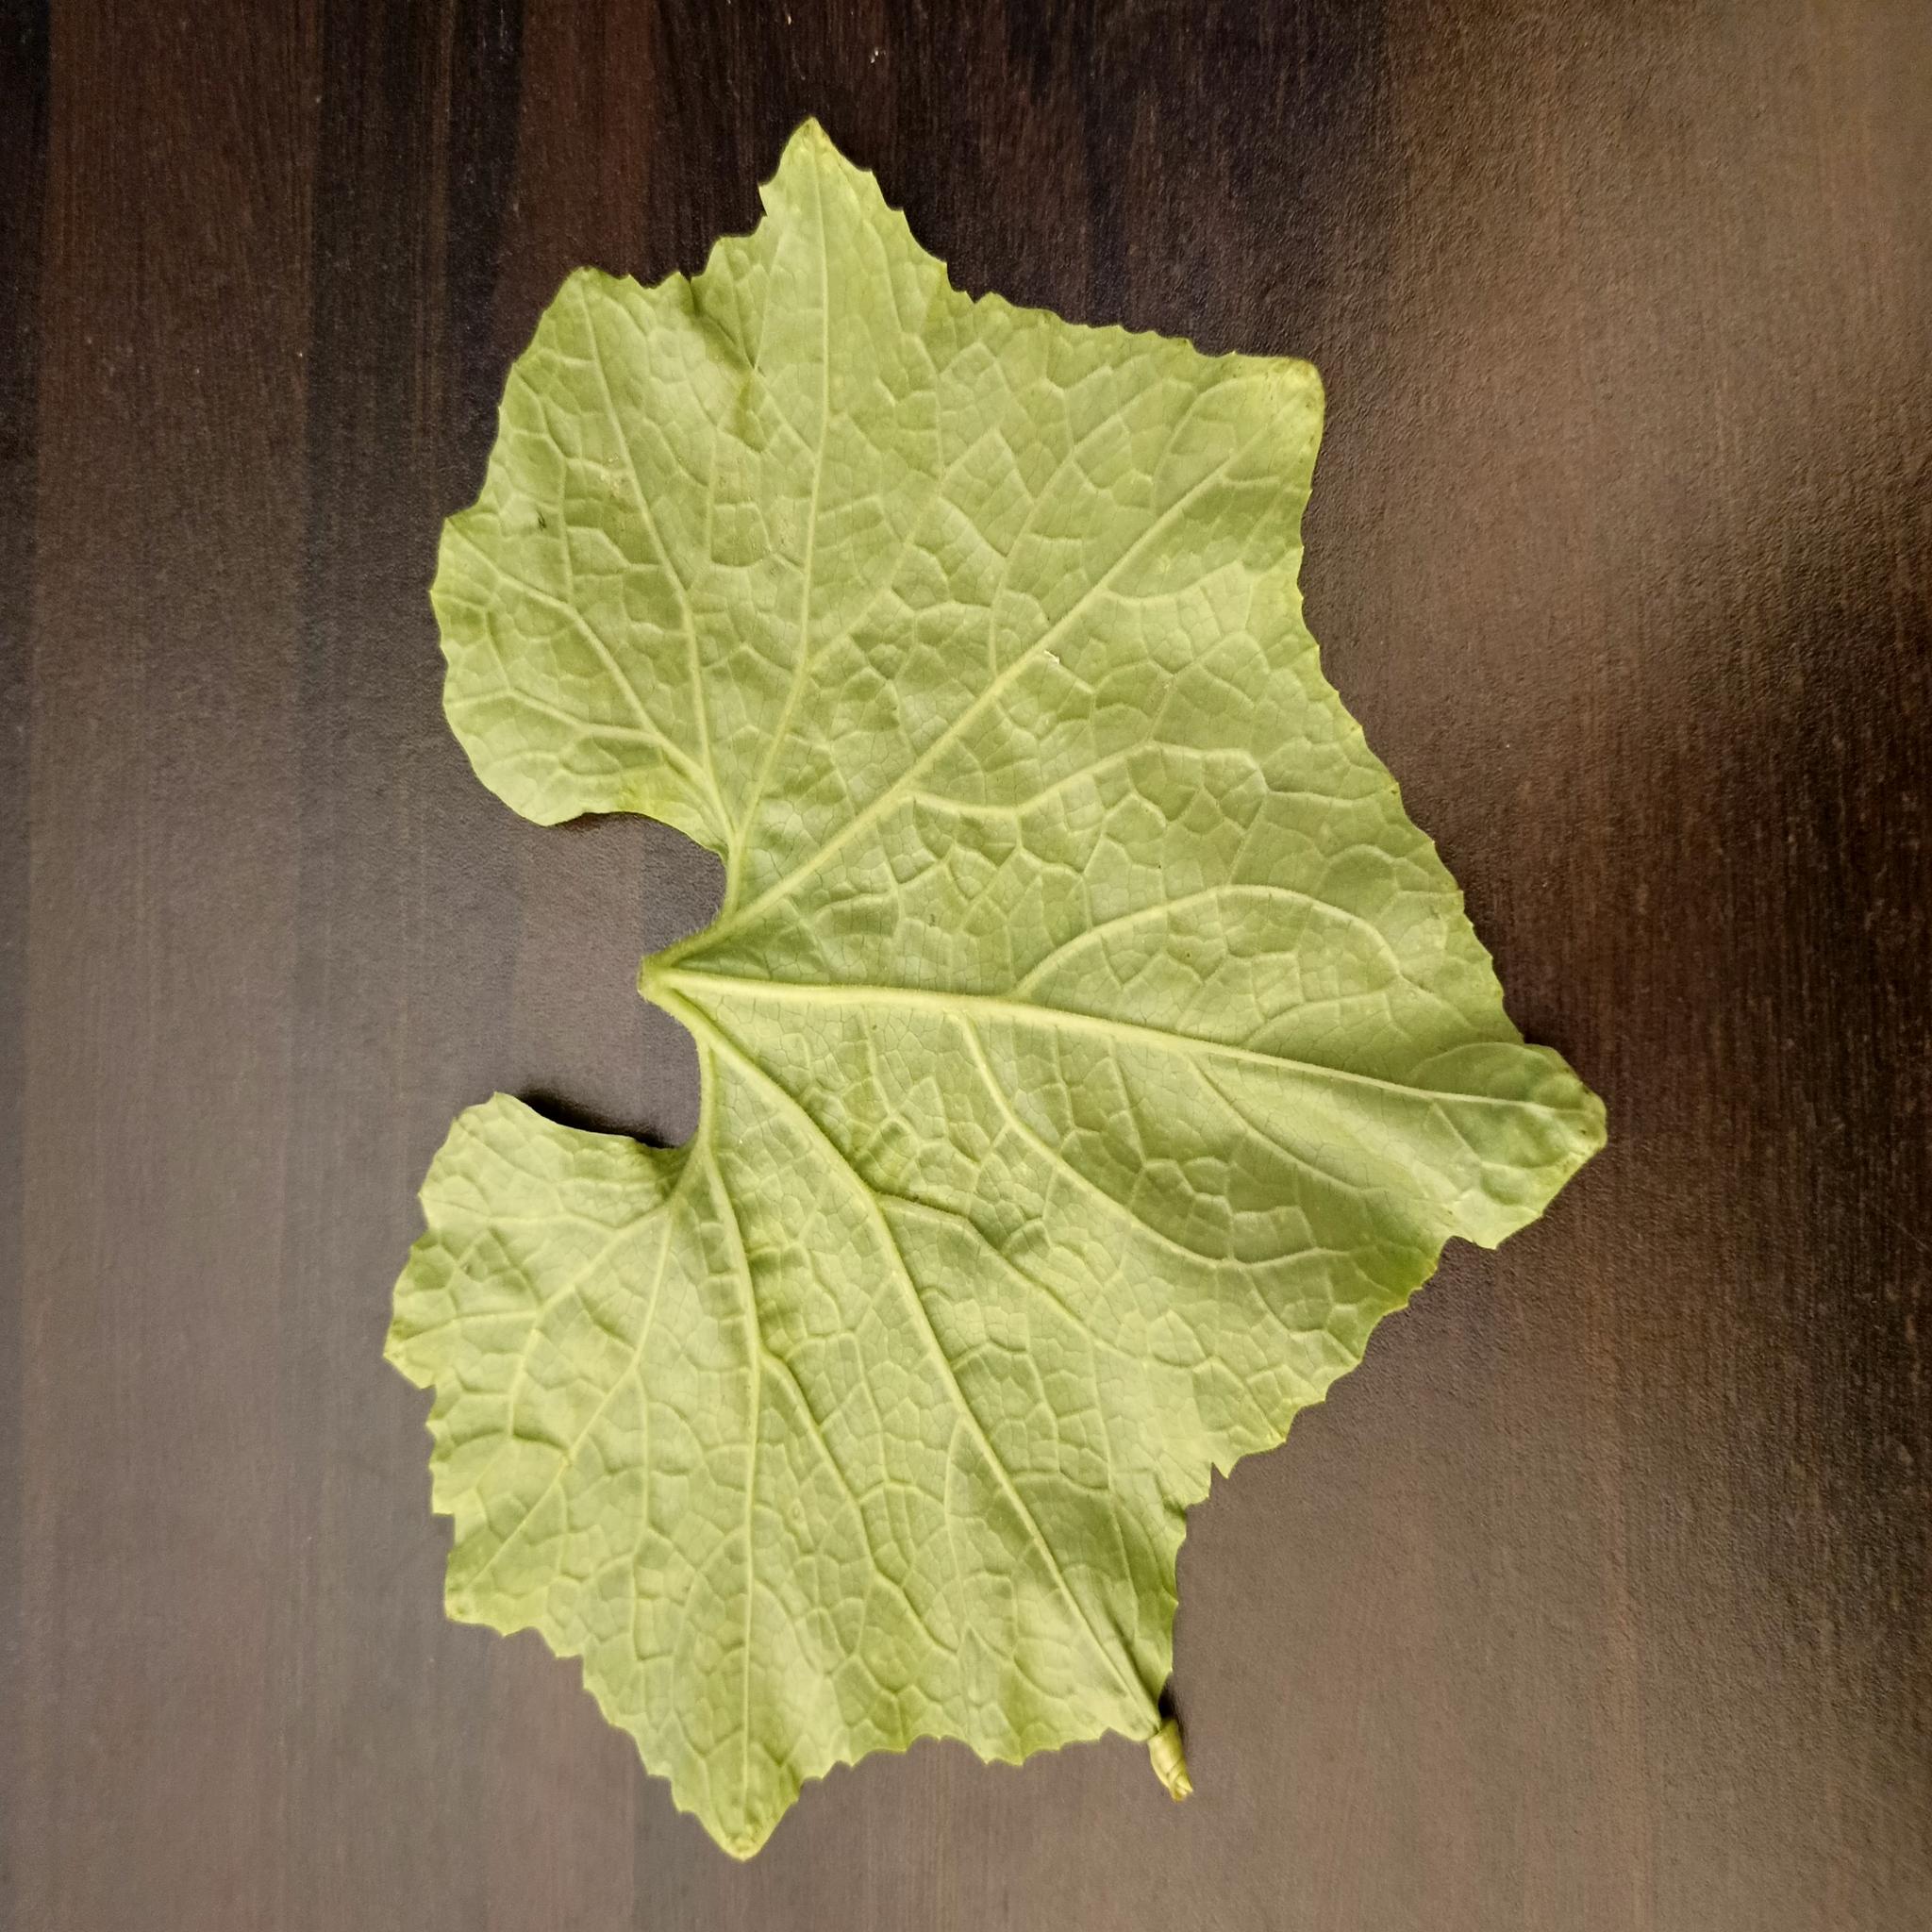
Label: Healthy